Beacon Food Forest

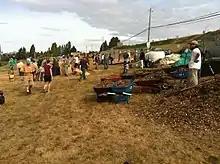
A ground-making event at Beacon Food Forest in 2012

Beacon Food Forest is a 7-acre food forest in development adjacent to Jefferson Park on Beacon Hill in Seattle, Washington in the vicinity of 15th Avenue South and South Dakota Street. As the area sits on land owned by Seattle Public Utilities, it is believed to be the largest food forest on public land in the United States.